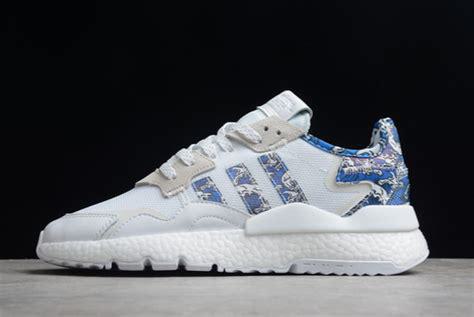
Brand: adidas
Model: Nite Jogger